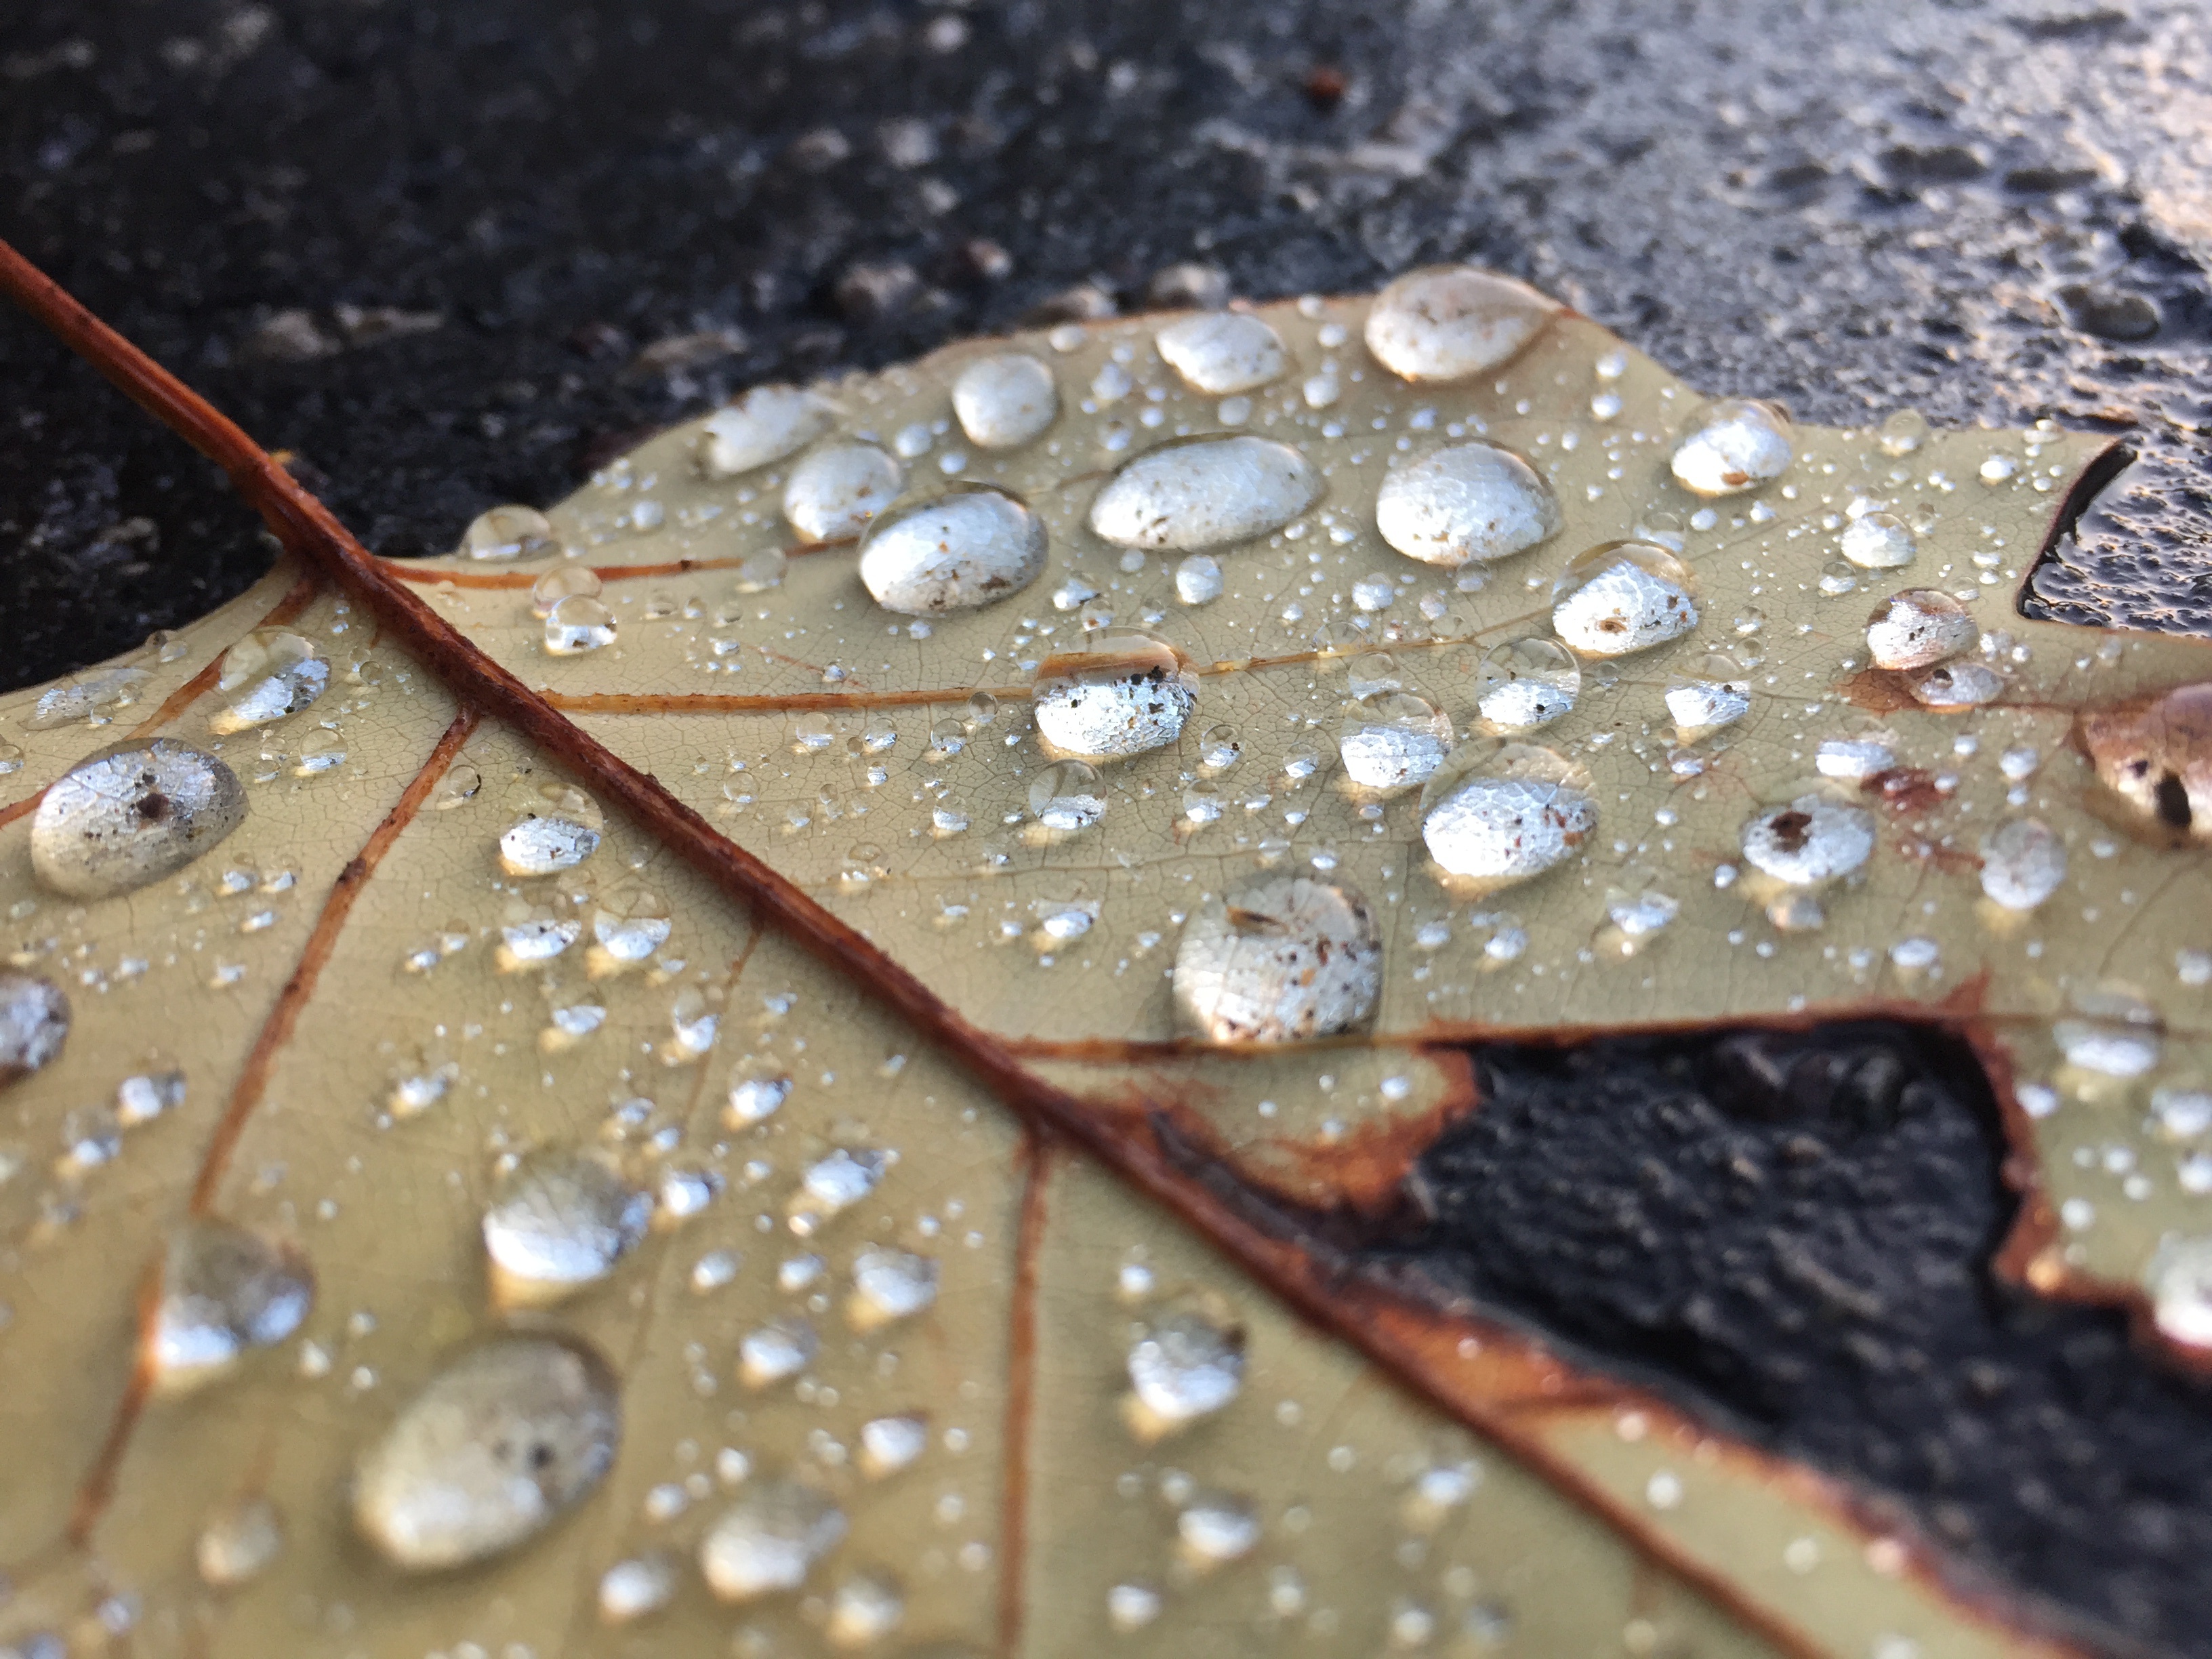
water, drop, leaf, close up, macro photography